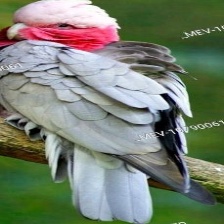
Species: ROSE BREASTED COCKATOO
Scientific name: EOLOPHUS ROSEICAPILLA
ImageNet parent category: sulphur-crested_cockatoo